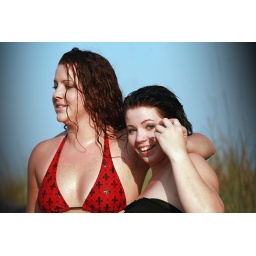
Angel and Randi coming back from the beach after Randi fell in the ocean in her dress.